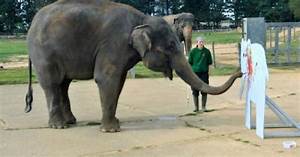
Label: elephant